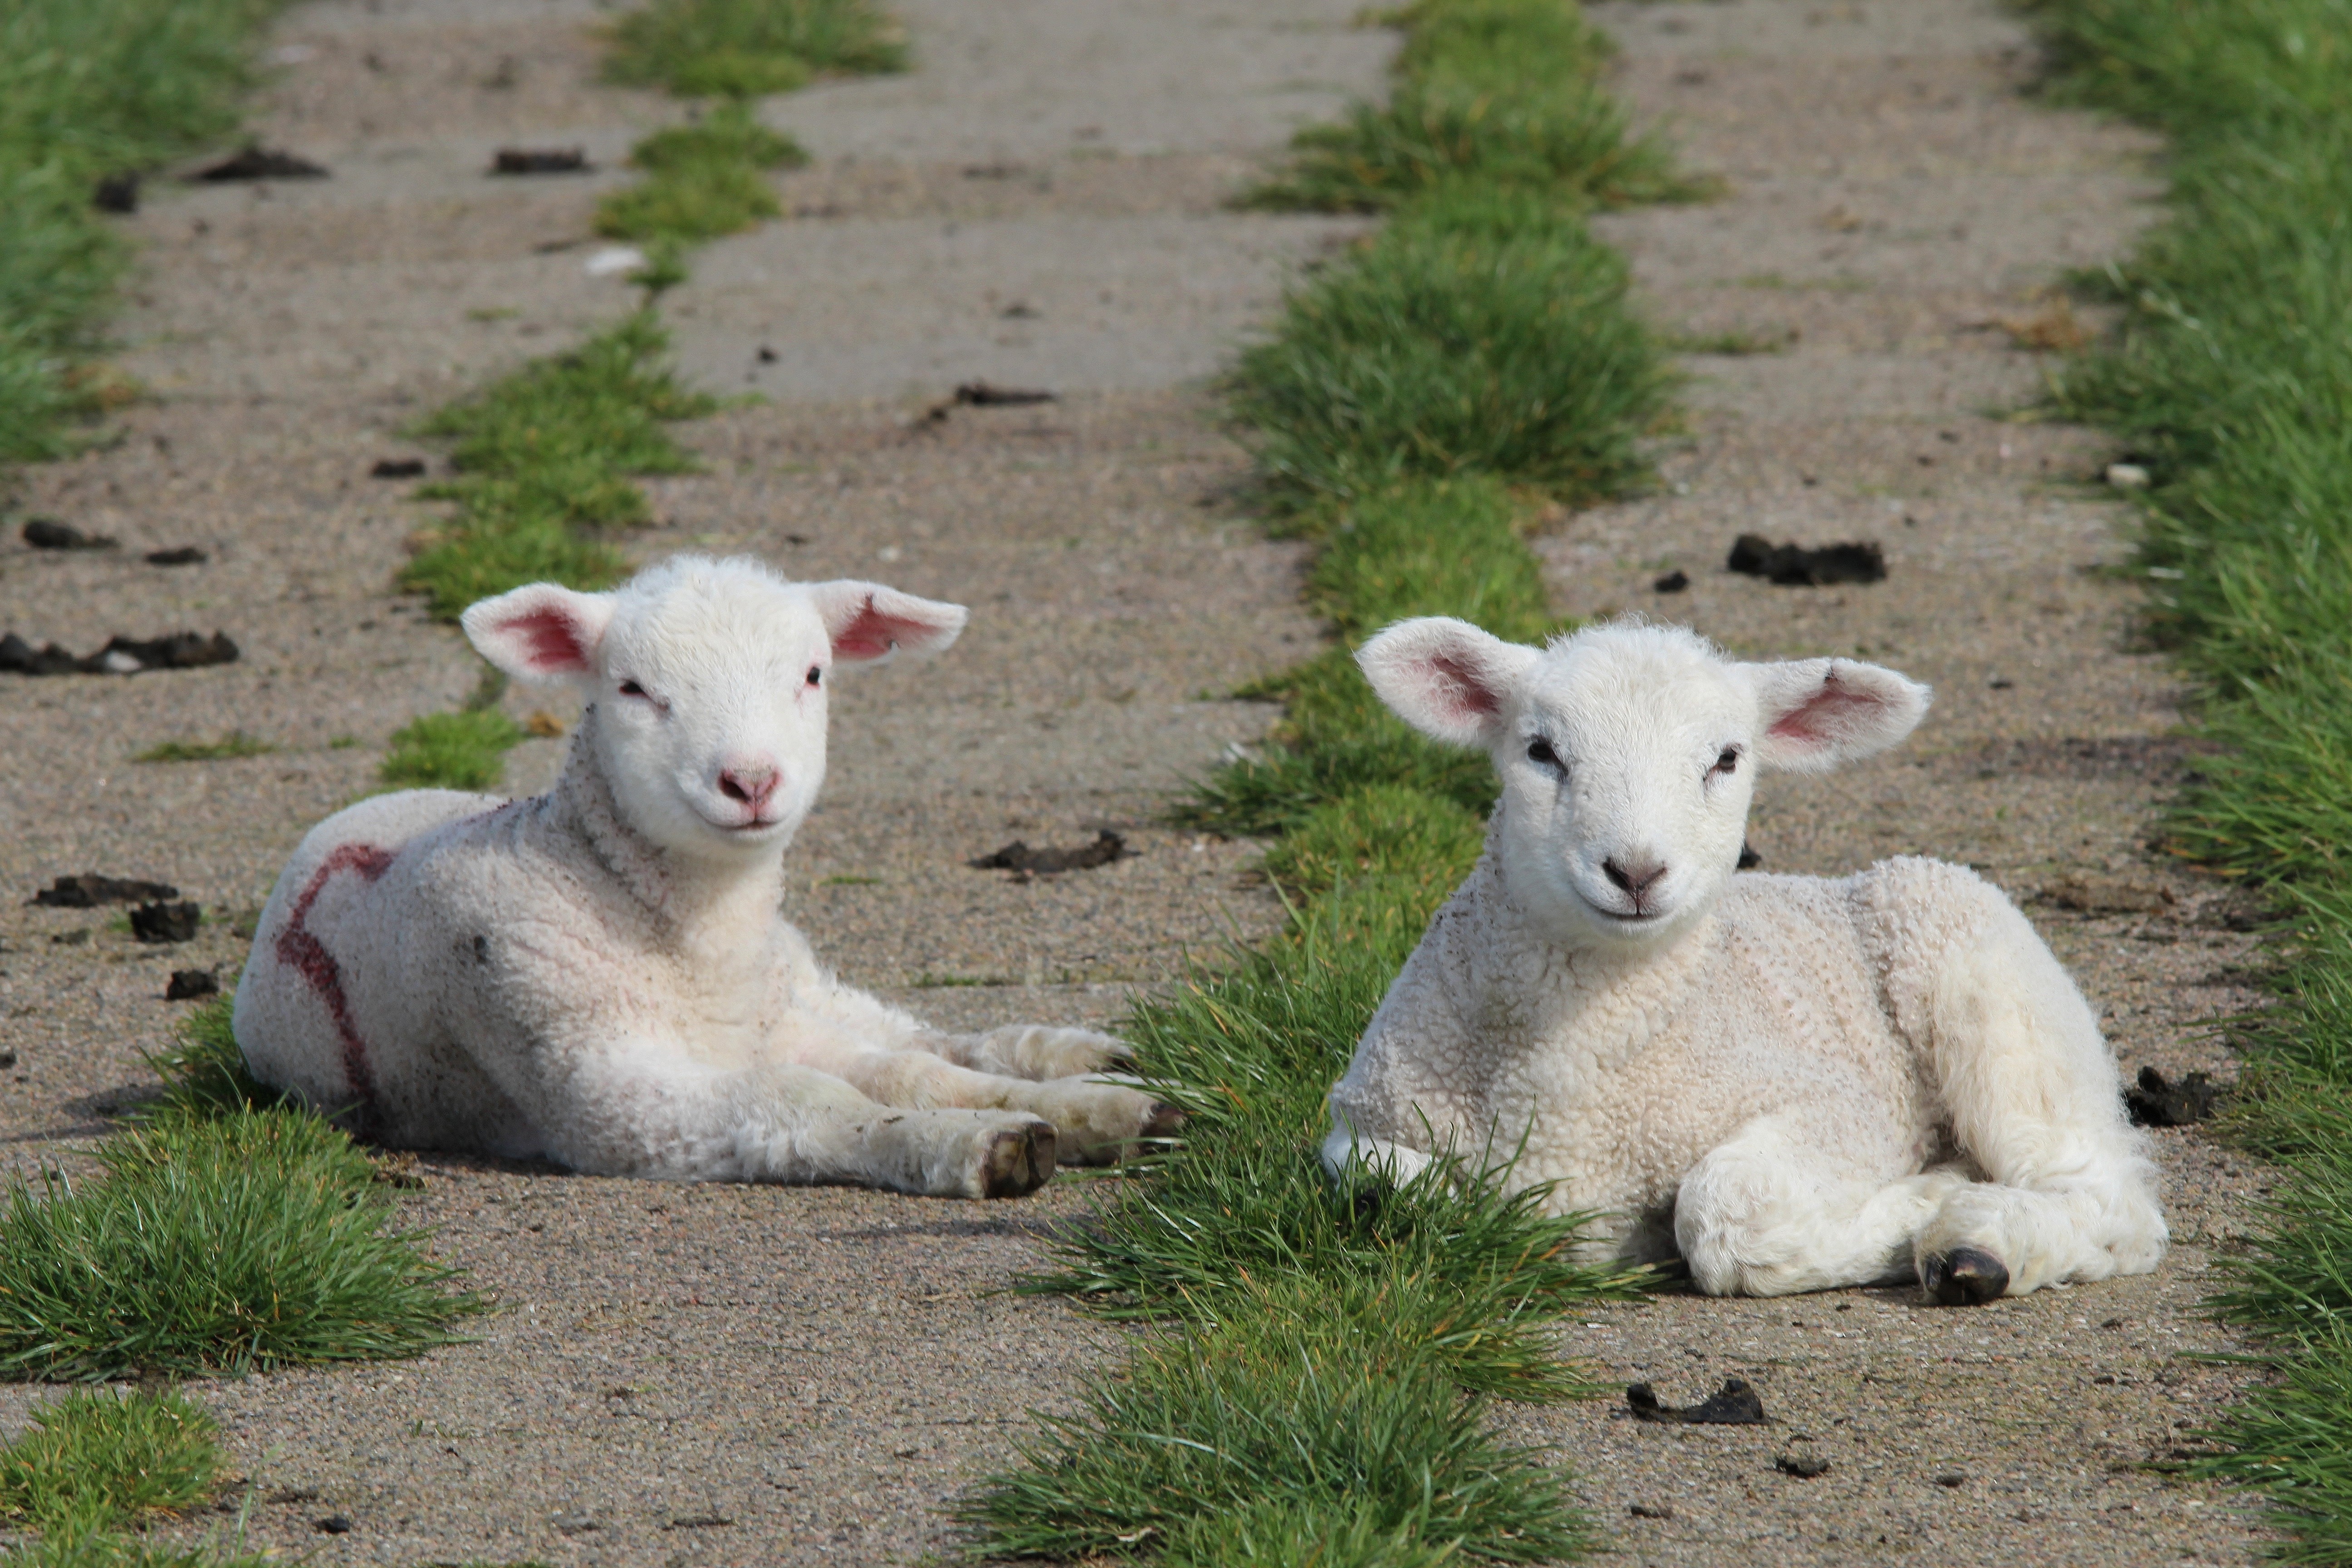
animal, cute, goat, pasture, sheep, mammal, fauna, lamb, mountain goat, goats, animals, vertebrate, sheeps, lambs, passover, sch fchen, deichschaf, dike sheep, cow goat family, easter sheep